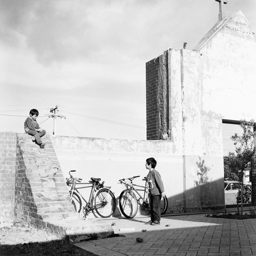
street scenes from the 1960s to early 1980s .